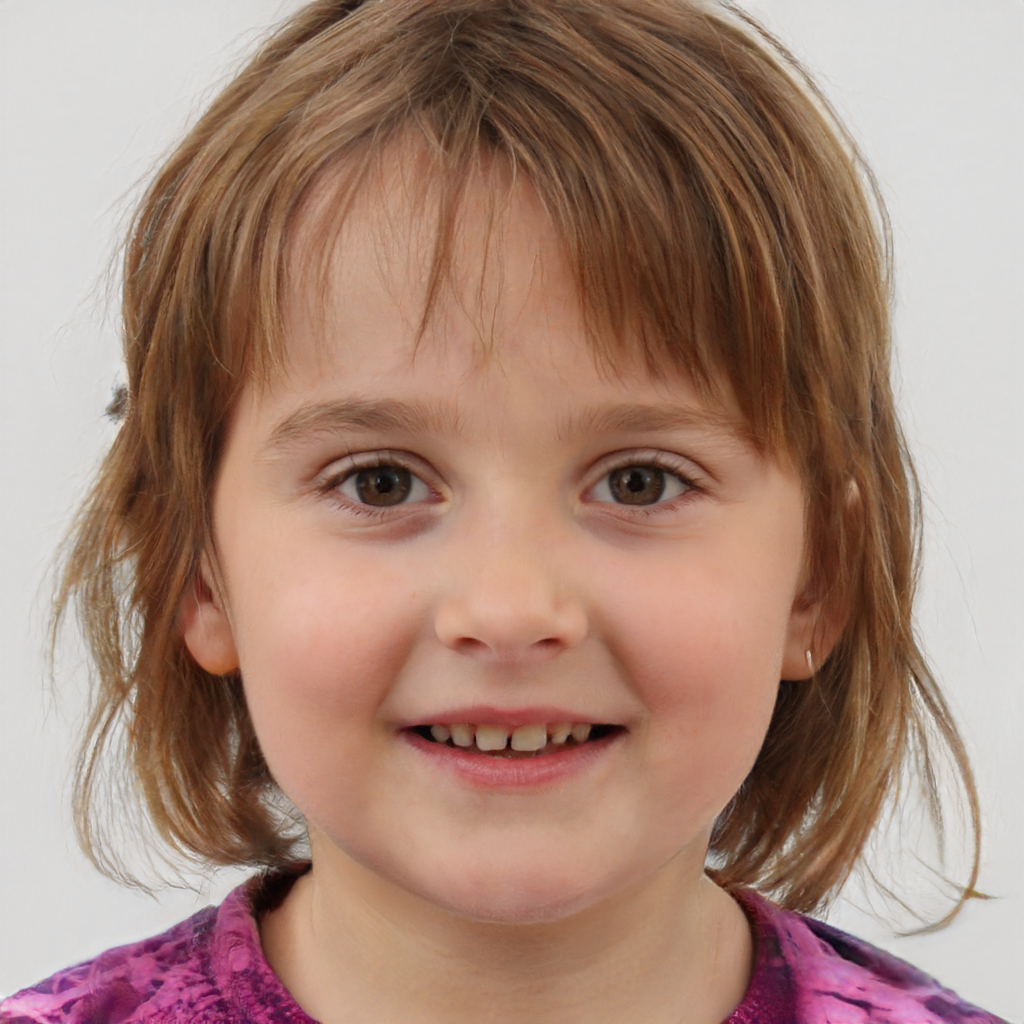
Gender: Female